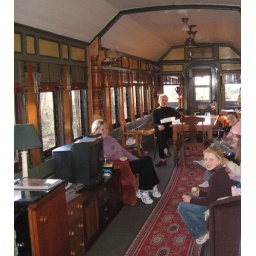
the dining car in morning light - with annette and john